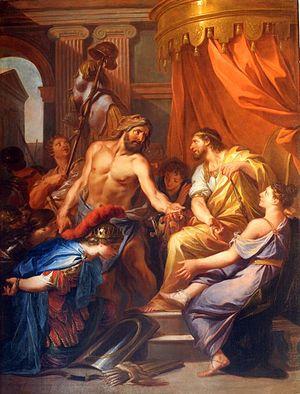
Hercule apporte à Eurysthée la ceinture de la reine des Amazones
L'hôtel de l'Europe, situé dans le 2ᵉ arrondissement de Lyon, est un bâtiment classé et inscrit au titre des monuments historiques français par arrêtés successifs dont le dernier en date du 10 septembre 1996.
Daniel Sarrabat, né à Paris, et baptisé à Charenton le 10 octobre 1666 et mort à Lyon le 21 juin 1748, est un peintre français.